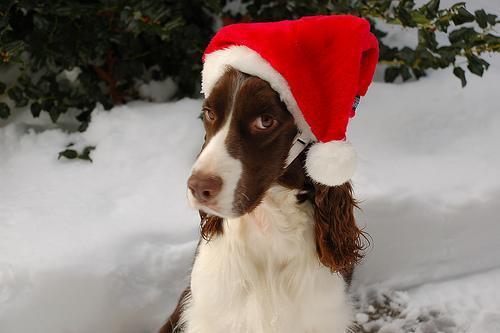
English_springer